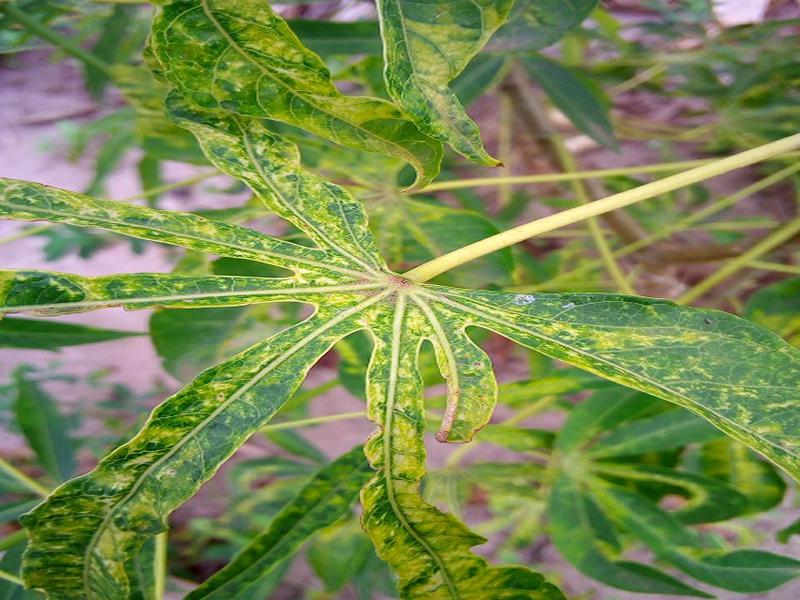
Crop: cassava
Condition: green_mottle